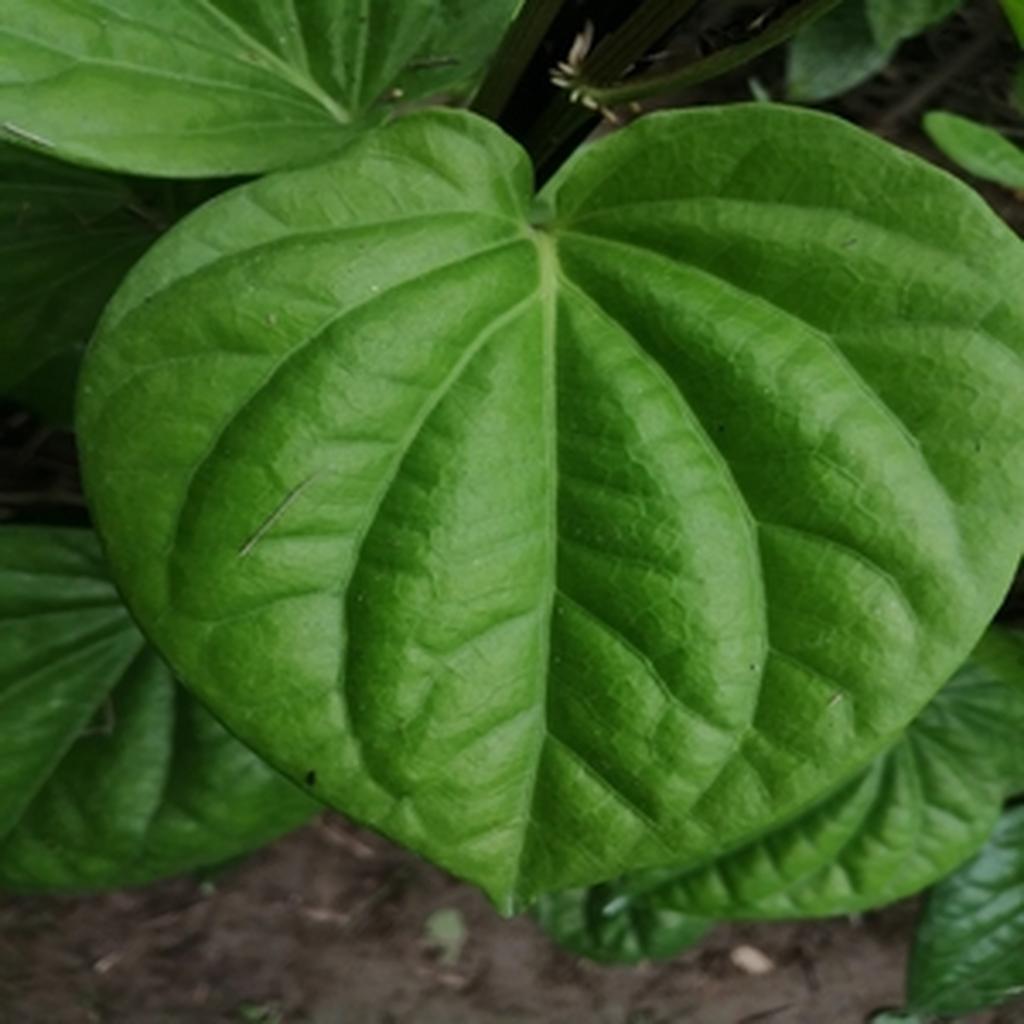
Label: Healthy_Leaf